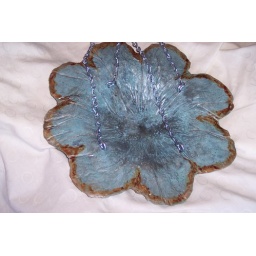
Hanging bird feeder or bird bath with acid stain and water based sealer. Custom orders welcome, will ship in US!